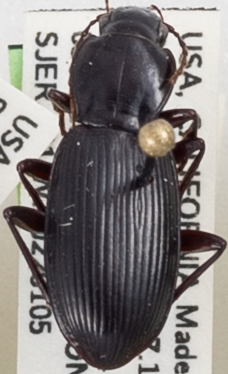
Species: Pterostichus panticulatus
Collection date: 2022-01-05
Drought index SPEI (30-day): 0.71
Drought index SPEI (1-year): -1.28
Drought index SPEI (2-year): -2.09